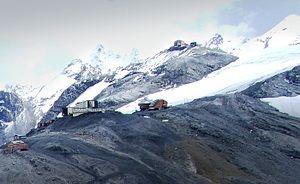
Le col du Stelvio est le plus haut col routier des Alpes italiennes avec 2 758 mètres d'altitude. Reliant Bormio en Lombardie à Prato allo Stelvio dans le Trentin-Haut-Adige, c'est aussi le second plus haut col routier des Alpes après le col de l'Iseran. Le col, situé dans le parc national du Stelvio, se trouve au pied d'imposants sommets tels que l'Ortles, le monte Scorluzzo ou le Piz Umbrail.